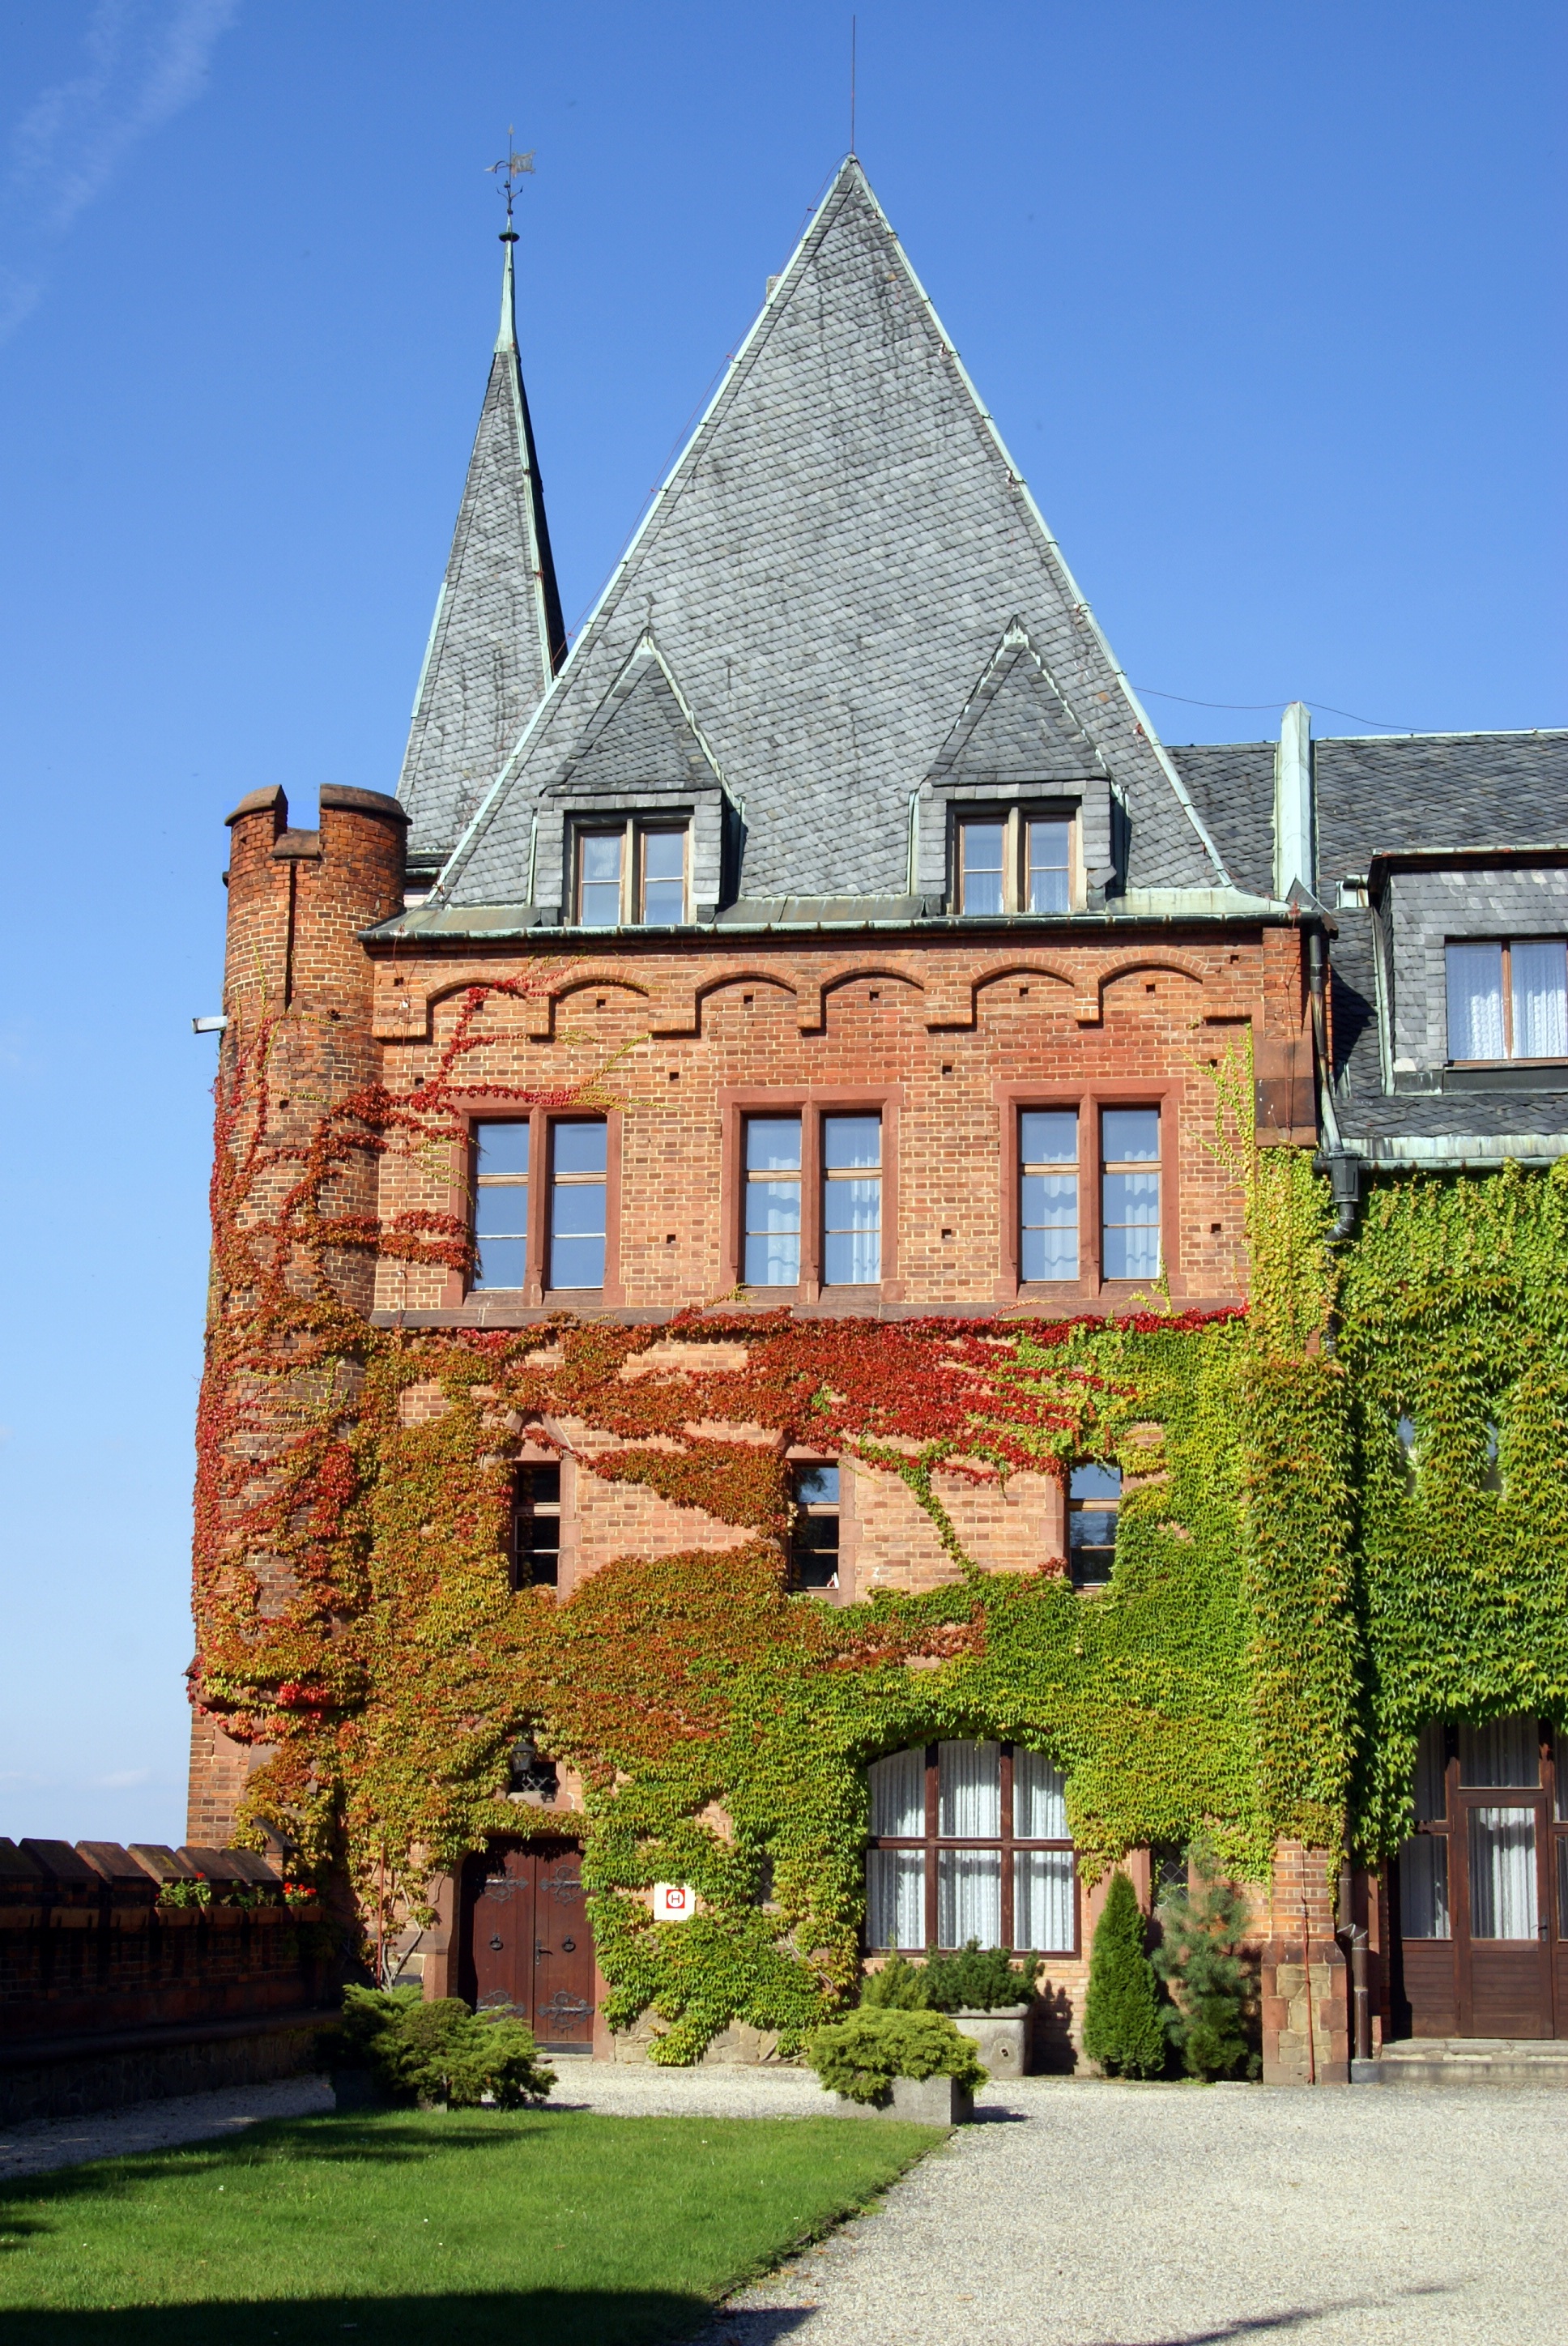
architecture, mansion, house, building, chateau, palace, home, cottage, castle, facade, property, brick wall, farmhouse, bricks, estate, neighbourhood, manor house, rural area, brick house, stately home, residential area, hradec